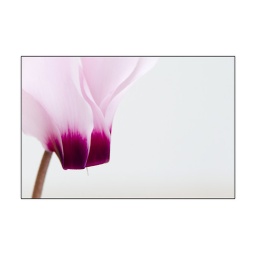
Close up of a pale pink Cyclamen in flower